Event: Ecuador Earthquake
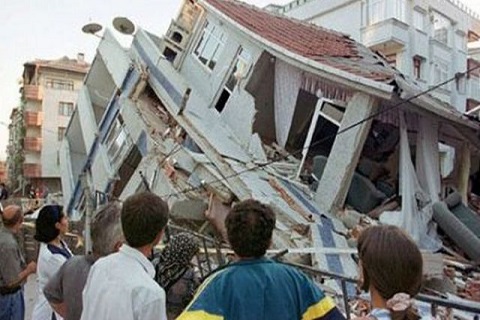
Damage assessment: damage